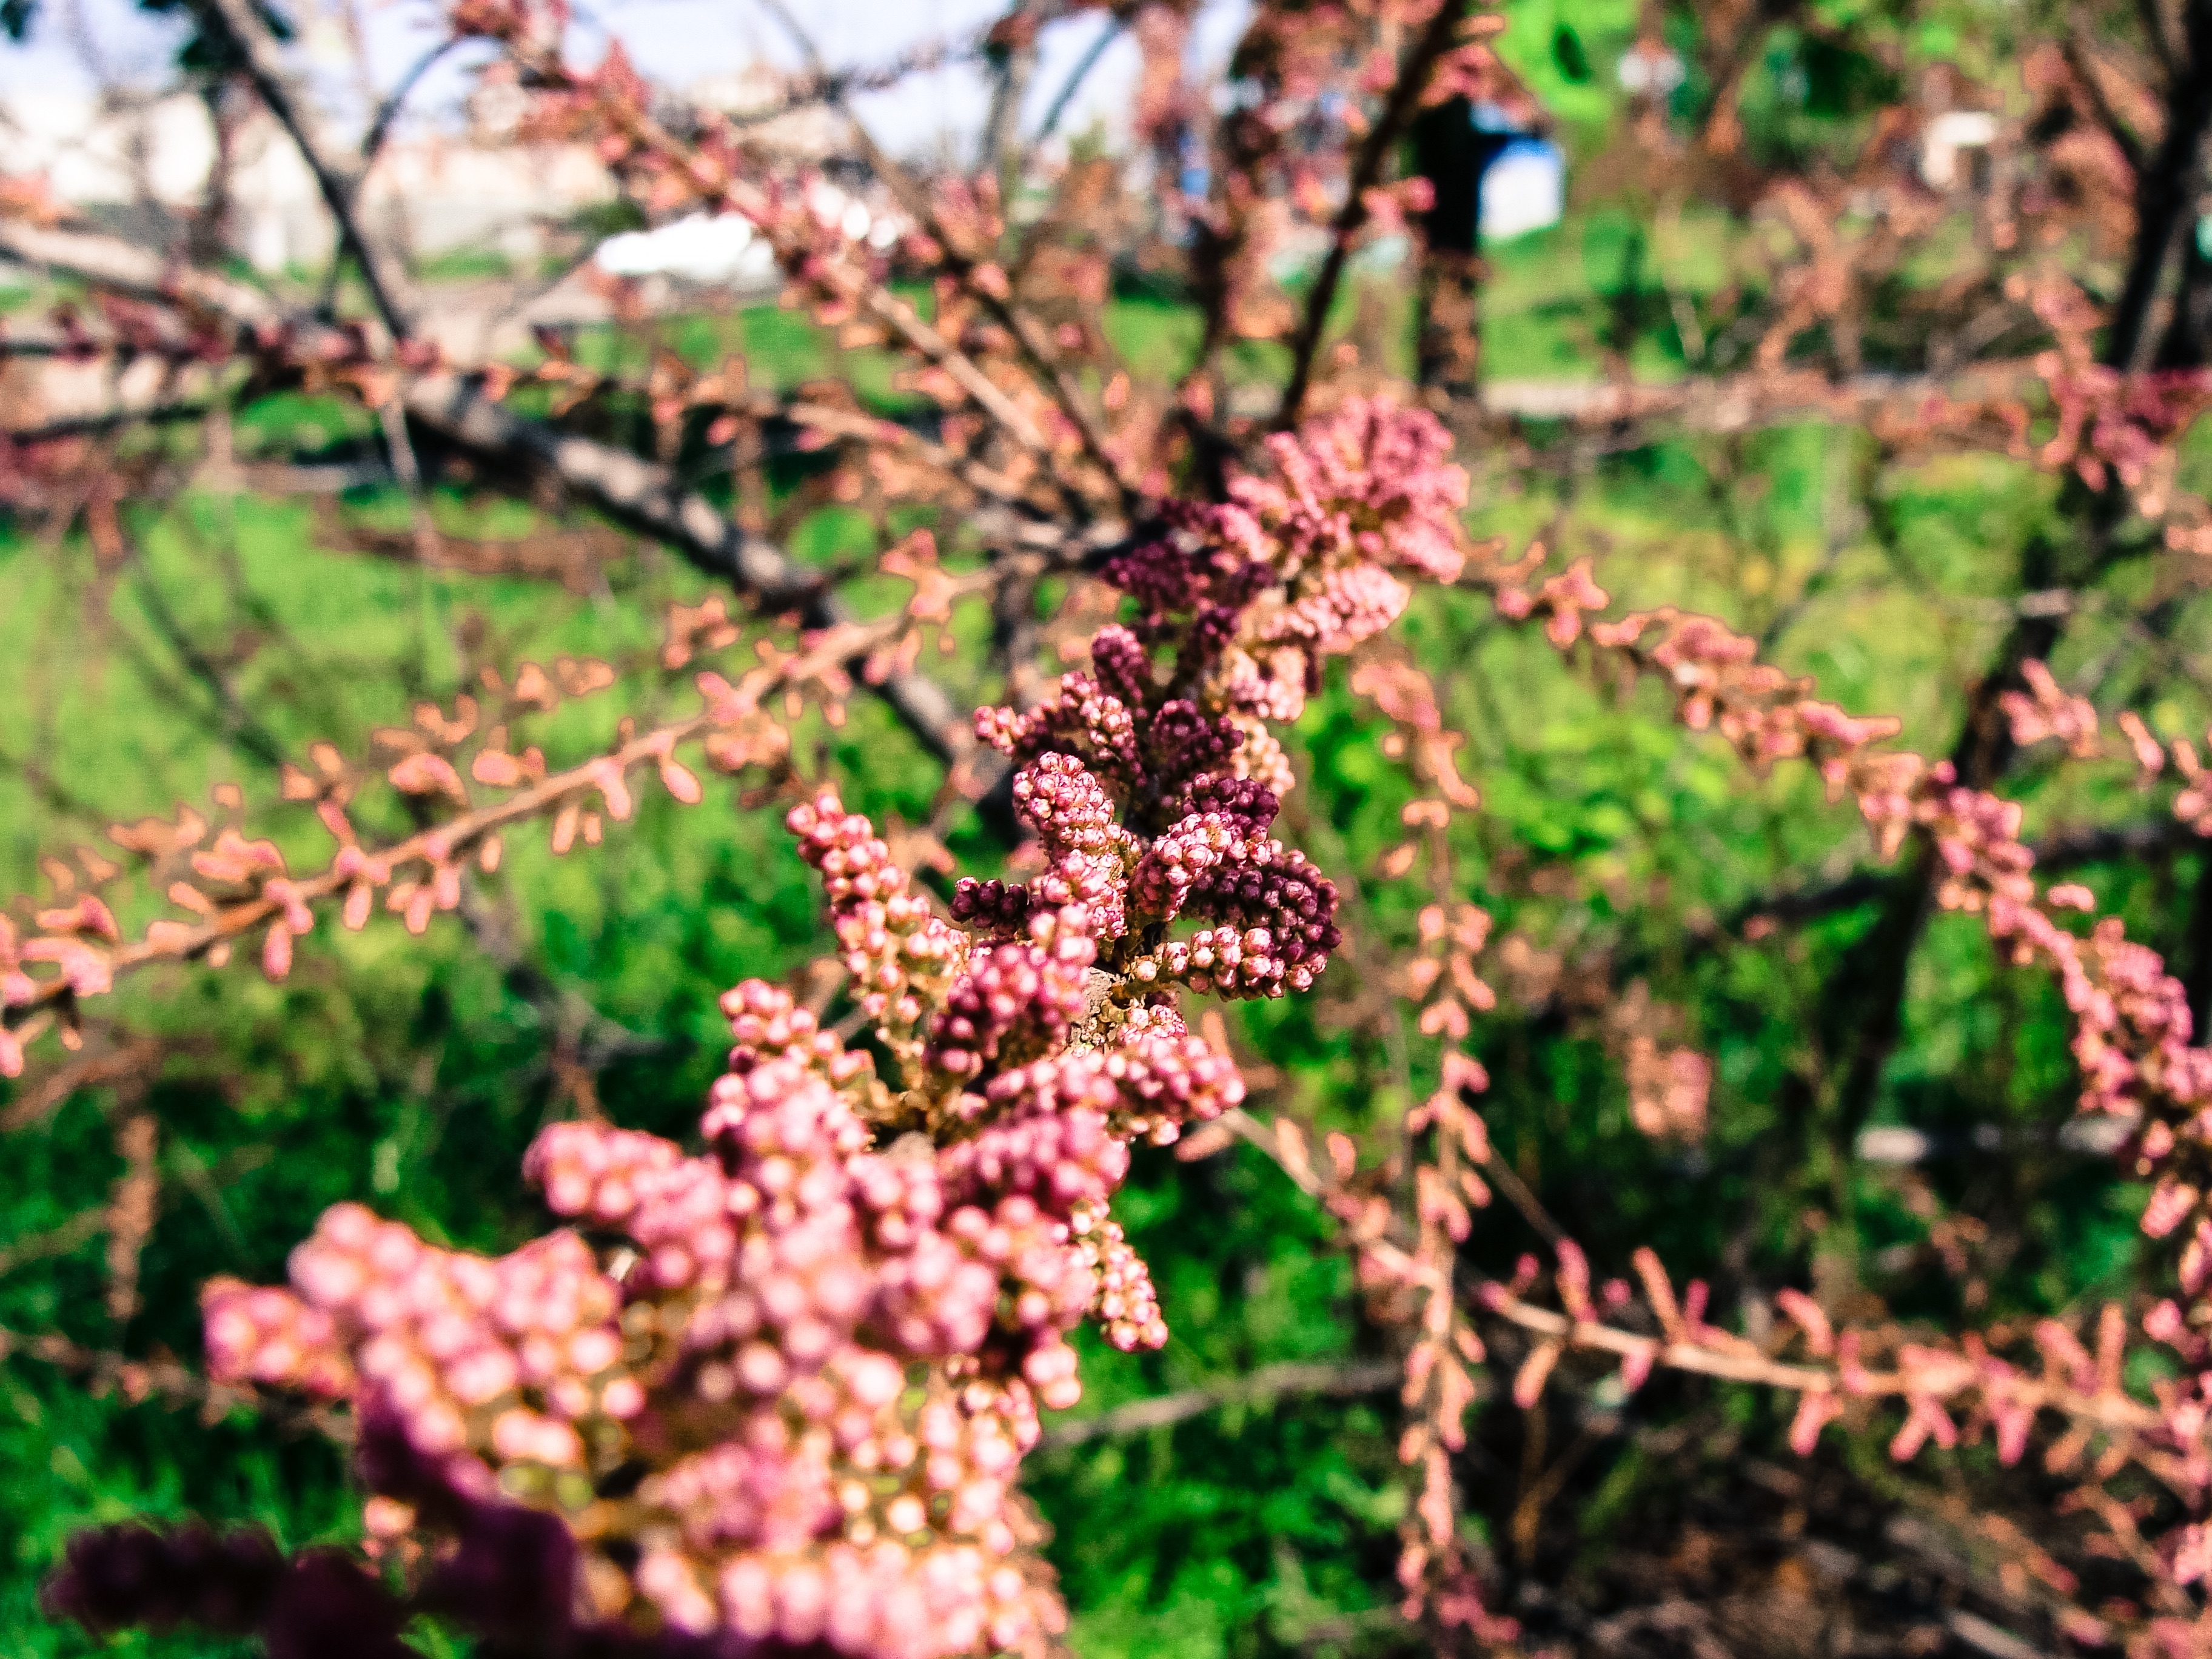
tree, nature, branch, blossom, plant, leaf, flower, produce, autumn, botany, garden, flora, wildflower, shrub, flowering plant, woody plant, land plant